Azov Cossack Host

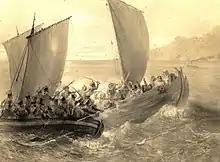
Azov Cossacks fighting Turkish pirates

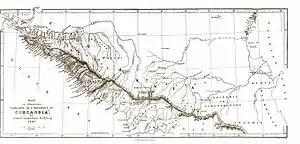
The Azov Cossacks were responsible for patrolling the vast Coast of Circassia

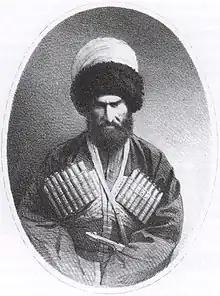
Magomet-Amin

The Azov Host was instantly involved in the Caucasus War, and General Yermolov's aide A.Velyaminov suggested to press the Circassians from the south-western slope of the Caucasus ridge, which runs along the Black Sea from the Strait of Kerch (the mouth of the Azov) all the way to Abkhazia. A defence line was proposed from Anapa all the way to Sukhum. The first marine landings by the Russian Black Sea Fleet took place in 1830 near Gagra, prior to the formation of the Azov Host. After Gladky arrived in 1832, he immediately formed 10 commands numbering 20 Cossacks (later the number of commands was increased to 26) and their specially made "barka" boats (based in Sukhum and Konstantinovka) were regularly carrying out pre-landing reconnaissance and offered fire support to the Russian marines and sailors who were faced with conquering the very difficult landings.